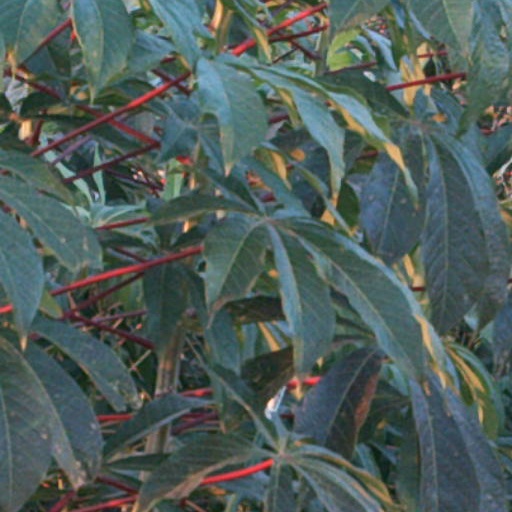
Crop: cassava